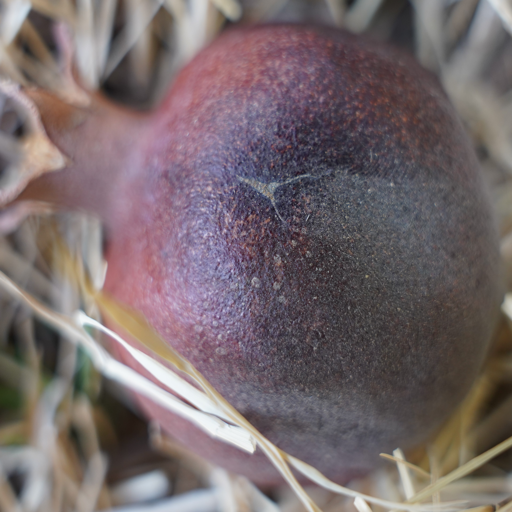
Label: Colletotrichum spp